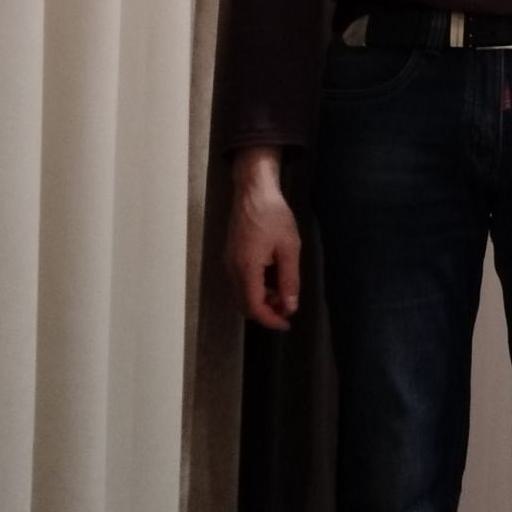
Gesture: no_gesture